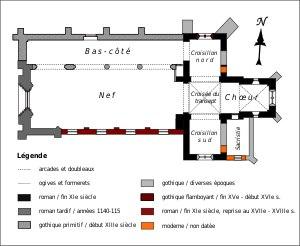
L'église Saint-Michel-et-Saint-Vaast est une église catholique paroissiale située à Catenoy, dans le département de l'Oise, en France. C'est l'une des plus anciennes églises du Beauvaisis.